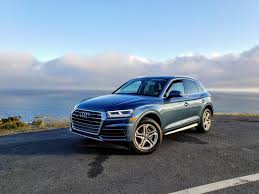
Label: noambulance